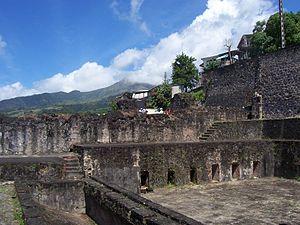
Ruines du théâtre de Saint-Pierre, détruit par l'éruption de la Montagne Pelée
L'éruption de la montagne Pelée en 1902 est une éruption volcanique, la plus meurtrière du XXᵉ siècle ; sa nuée ardente paroxystique du 8 mai 1902 reste célèbre pour avoir en quelques minutes : entièrement détruit ce qui était alors la plus grande ville de l’île française de la Martinique, Saint-Pierre, décimé ses habitants — plus de 30 000 personnes soit 1/5ᵉ de la population de l’île, seulement trois rescapés certifiés — et coulé une vingtaine de navires marchands. Cette éruption explosive est la catastrophe la plus meurtrière du XXᵉ siècle en France et l'éruption volcanique la plus meurtrière au monde depuis celle du Krakatoa en 1883. La destruction de la ville et de ses alentours était inévitable, mais ses habitants et de nombreux marins ont été les victimes de décisions politiques et administratives sur instructions ministérielles : refus par le gouverneur de la Martinique, Louis Mouttet, de faire évacuer la ville et de laisser appareiller les navires ancrés dans la rade afin d’assurer le second tour de l’élection législative du 11 mai.
Saint-Pierre est une commune française et une sous-préfecture du département de la Martinique. Saint-Pierre est située à 31 km au nord de Fort-de-France sur la côte caraïbe au sud-ouest de la montagne Pelée. Ses habitants sont appelés les Pierrotains et les Pierrotines.
Ce tableau présente la liste de tous les monuments historiques classés ou inscrits dans la ville de Saint-Pierre, Martinique, en France.